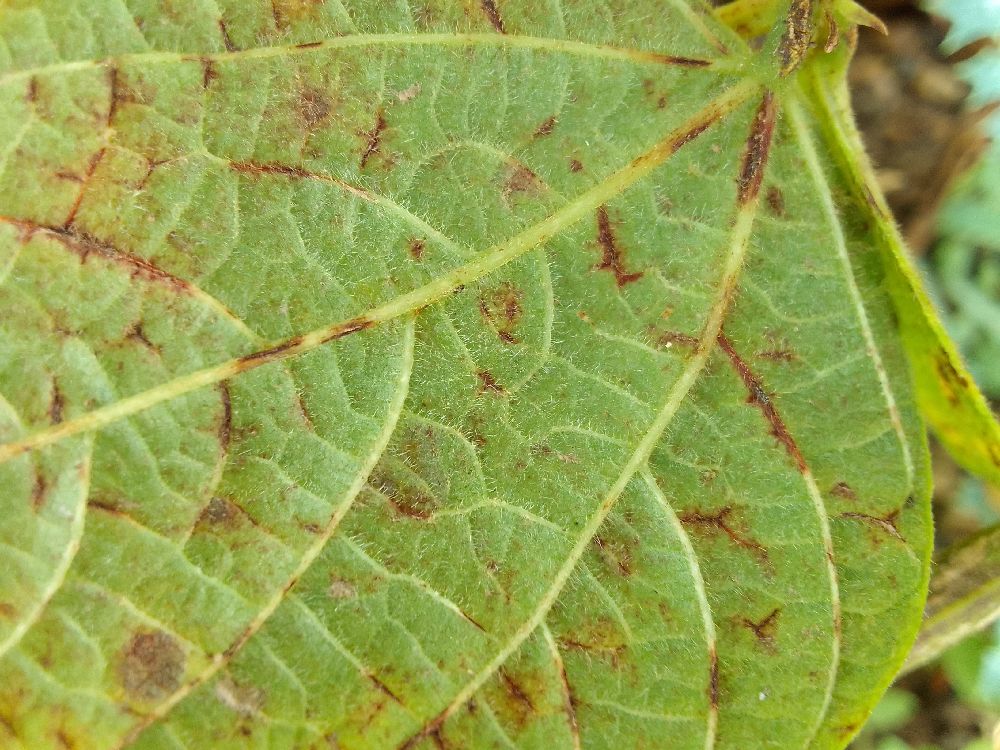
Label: anthracnose